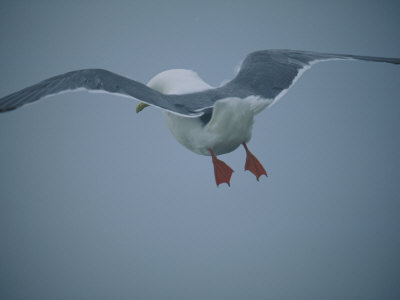
this adorable bird has a white body with grey wings, orange feet and a yellow beak.
a white bird with large wings that are grey on top.
this bird has a white head, neck, breast, belly and vent, with grey covering the rest of its body.
bird with white crown, nape, belly and abdomen, gray wings and back and orange tarsus and feet
this large white bird has a grey wing and large webbed orange feet.
this bird has gray wings, the rest of it's body is white, it also has orange, webbed feet.
this particular bird has a white belly and orange legs and gray secondaries
this bird has wings that are grey and has a white belly
this bird is white with grey and has a long, pointy beak.
a large white bird, with a grey wingspan, and webbed feet.
Species: Red Legged Kittiwake